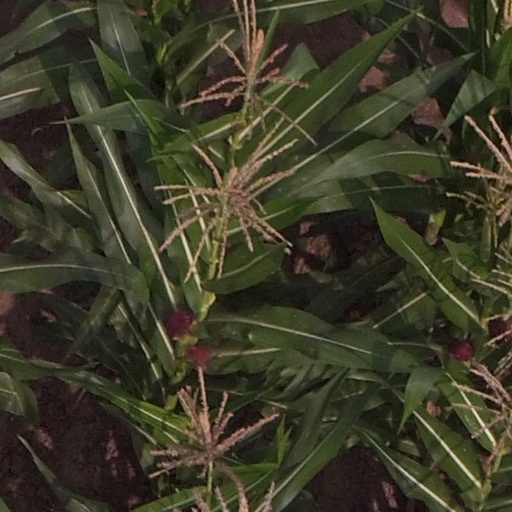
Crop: maize; corn